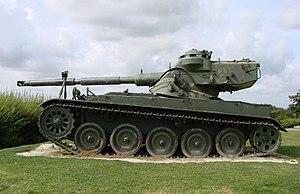
AMX-13
L'Armée Nationale de la République bolivarienne du Venezuela est l'armée de terre des forces armées vénézuéliennes.